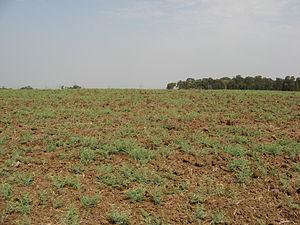
Un congé sabbatique est une période prolongée, généralement d'une année, dans la carrière d'un salarié, durant laquelle son contrat de travail est suspendu, ce qui lui permet de se consacrer à toute activité de son choix ou de se reposer. Pendant cette période, il n'est en principe pas rémunéré, mais il conserve l'assurance de retrouver son emploi à son retour.
La jachère est, historiquement, l'ensemble des pratiques culturales de printemps et d'été des terres arables préparant l'ensemencement d'une céréale d'automne. Le terme désigne aussi, par métonymie, la période où l'on effectue ces façons, et la terre qui les reçoit.
La chemitta, shemitah ou shmita est une année sabbatique définie par la Torah pour l’agriculture : tous les sept ans, les agriculteurs juifs doivent observer une année de jachère. En quelque sorte, les terres doivent se reposer comme les humains doivent le faire le septième jour de la semaine ainsi que l’indique Dieu à Moïse : « Mais la septième année sera un shabbat, un temps de repos pour la terre, un shabbat en l’honneur de l’Éternel : tu n’ensemenceras point ton champ, et tu ne tailleras point ta vigne. » Cette pratique est, par analogie, à l'origine de l'emploi de l'expression « année sabbatique » dans ses acceptions contemporaines.